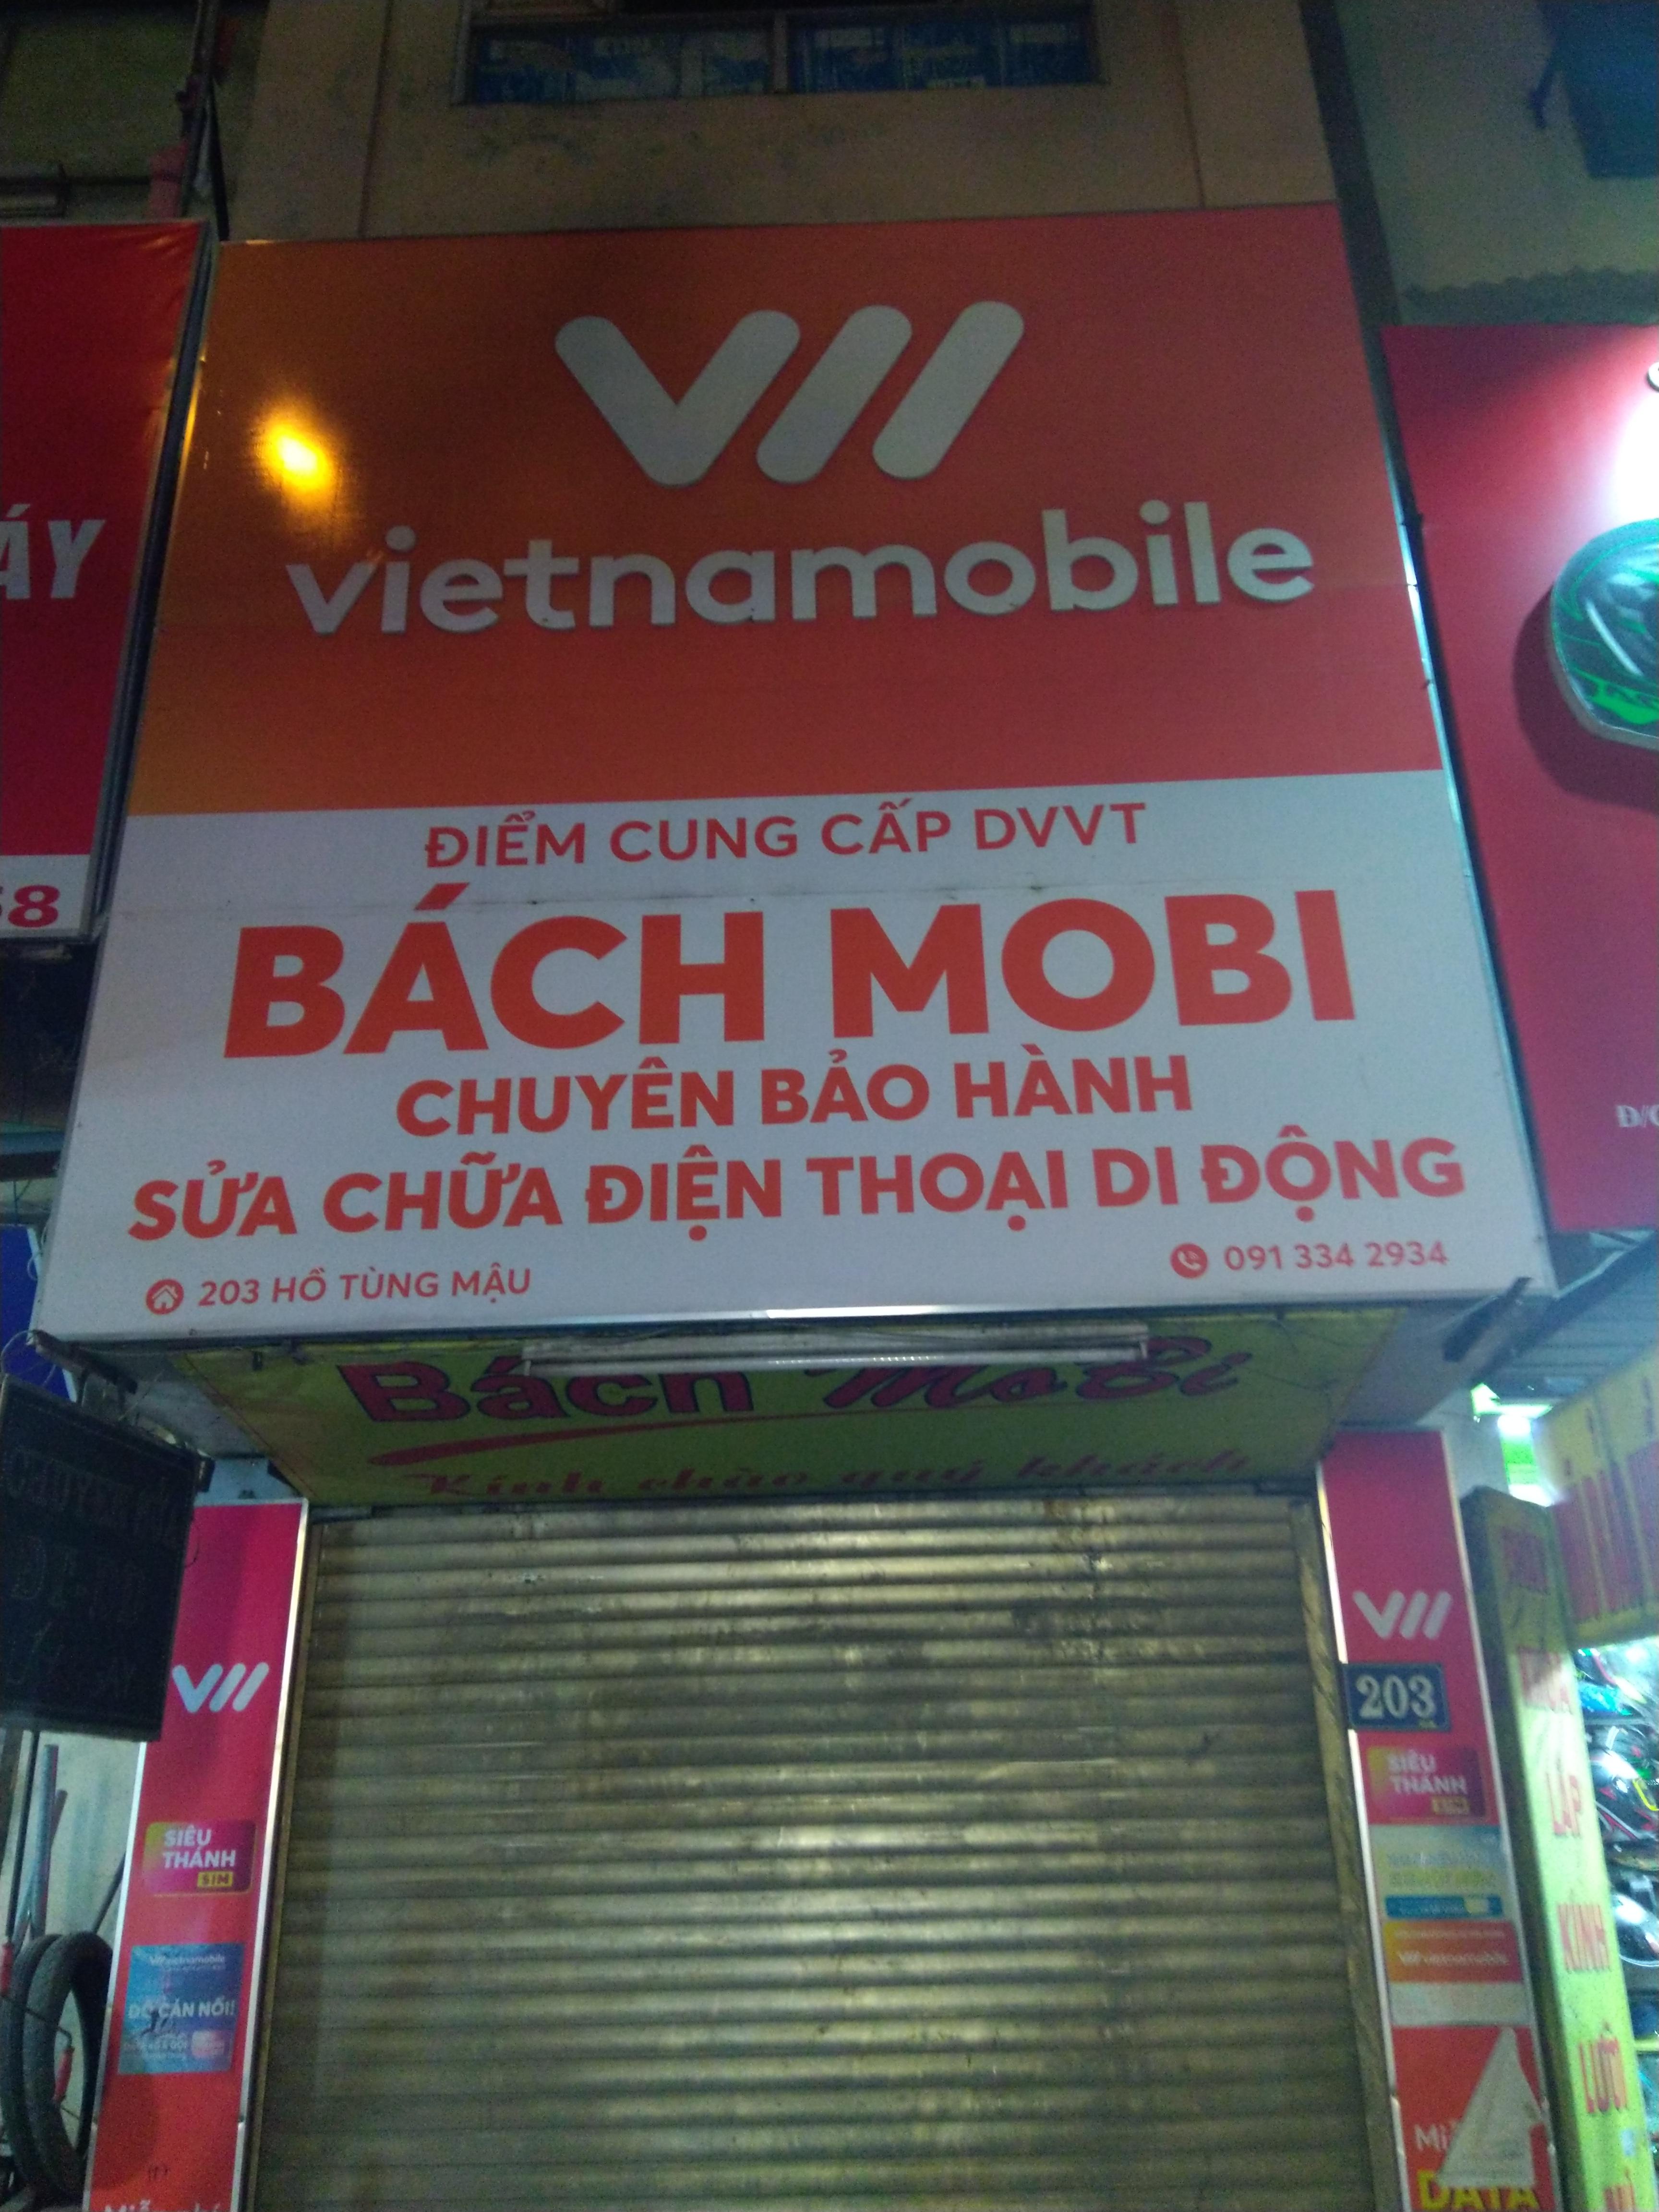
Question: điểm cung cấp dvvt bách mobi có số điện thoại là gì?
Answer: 0913342934